Insurrectionary anarchism

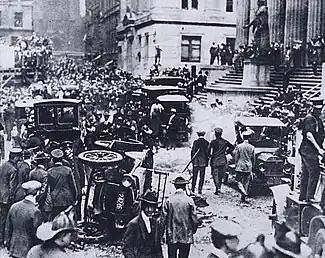
Aftermath of the Wall Street bombing (1920)

During the subsequent political repression, the Italian anarchists Sacco and Vanzetti were arrested on charges of armed robbery. The Galleanists responded by carrying out the Wall Street bombing, killing 38 people and making the task of exonerating the pair more difficult. Nevertheless, the Galleanists continued their efforts to aid Sacco and Vanzetti, who they considered to have been framed. In 1922, they began publication of "L'Adunata dei refrattari", in which they encouraged their readers to break the pair out of prison and carry out retributive violence against the responsible state officials. This further exacerbated the split between the syndicalists and insurrectionists, as the two factions excluded each other from their own campaigns.